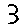
Label: 3